Budapest Nyugati station

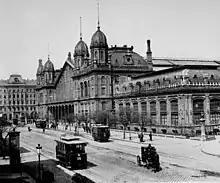
Budapest Nyugati station in the 19th century

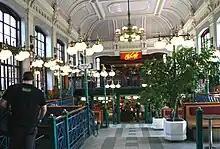
Interior of the McDonald's in the Budapest-Nyugati station

The station was designed by Auguste de Serres and was built by the Eiffel Company. It was opened on 28 October 1877. It replaced another station, which was the terminus of Hungary's first railway line, the Pest–Vác line (constructed in 1846). This building was demolished in order to construct the Grand Boulevard.